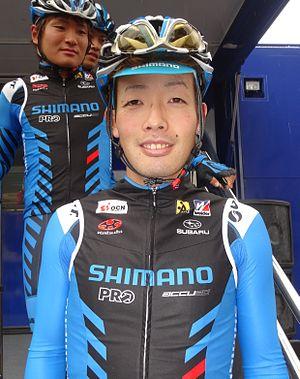
Reportage photographique réalisé le dimanche 13 juillet à l'occasion du départ et de l'arrivée de la Ronde pévéloise 2014 à Pont-à-Marcq, Nord-Pas-de-Calais, France.
Shôtarô Iribe, né le 1ᵉʳ août 1989 à Nara, est un coureur cycliste japonais membre de l'équipe NTT Pro Cycling.
L'équipe cycliste Shimano Racing est une équipe cycliste japonaise participant aux circuits continentaux de cyclisme et en particulier l'UCI Asia Tour.